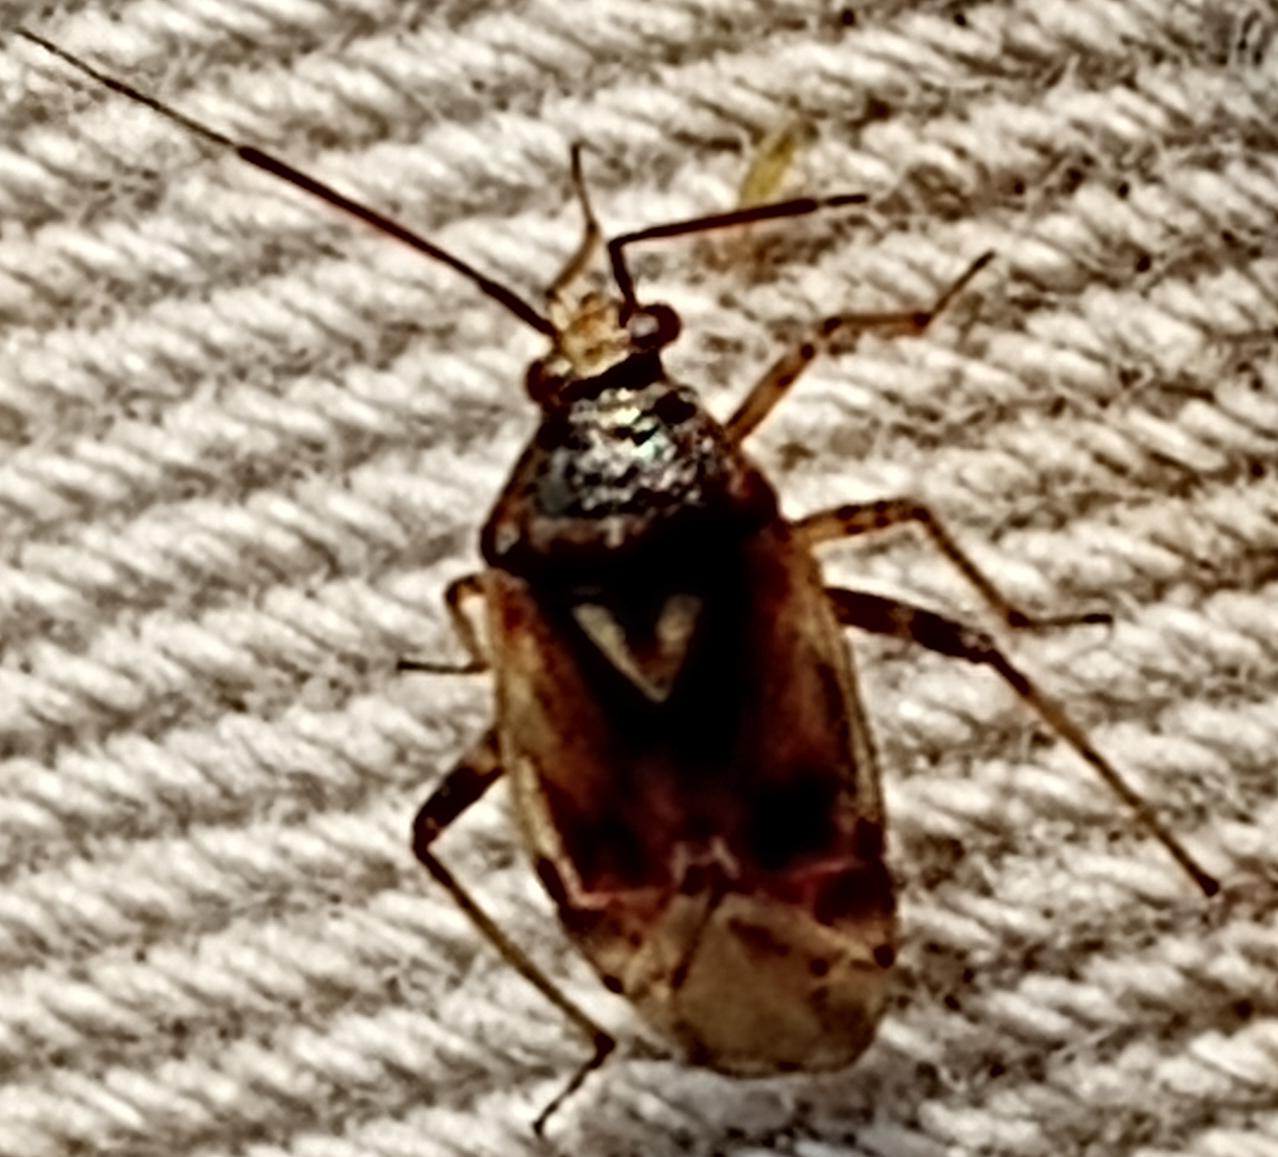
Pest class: lygus_bug